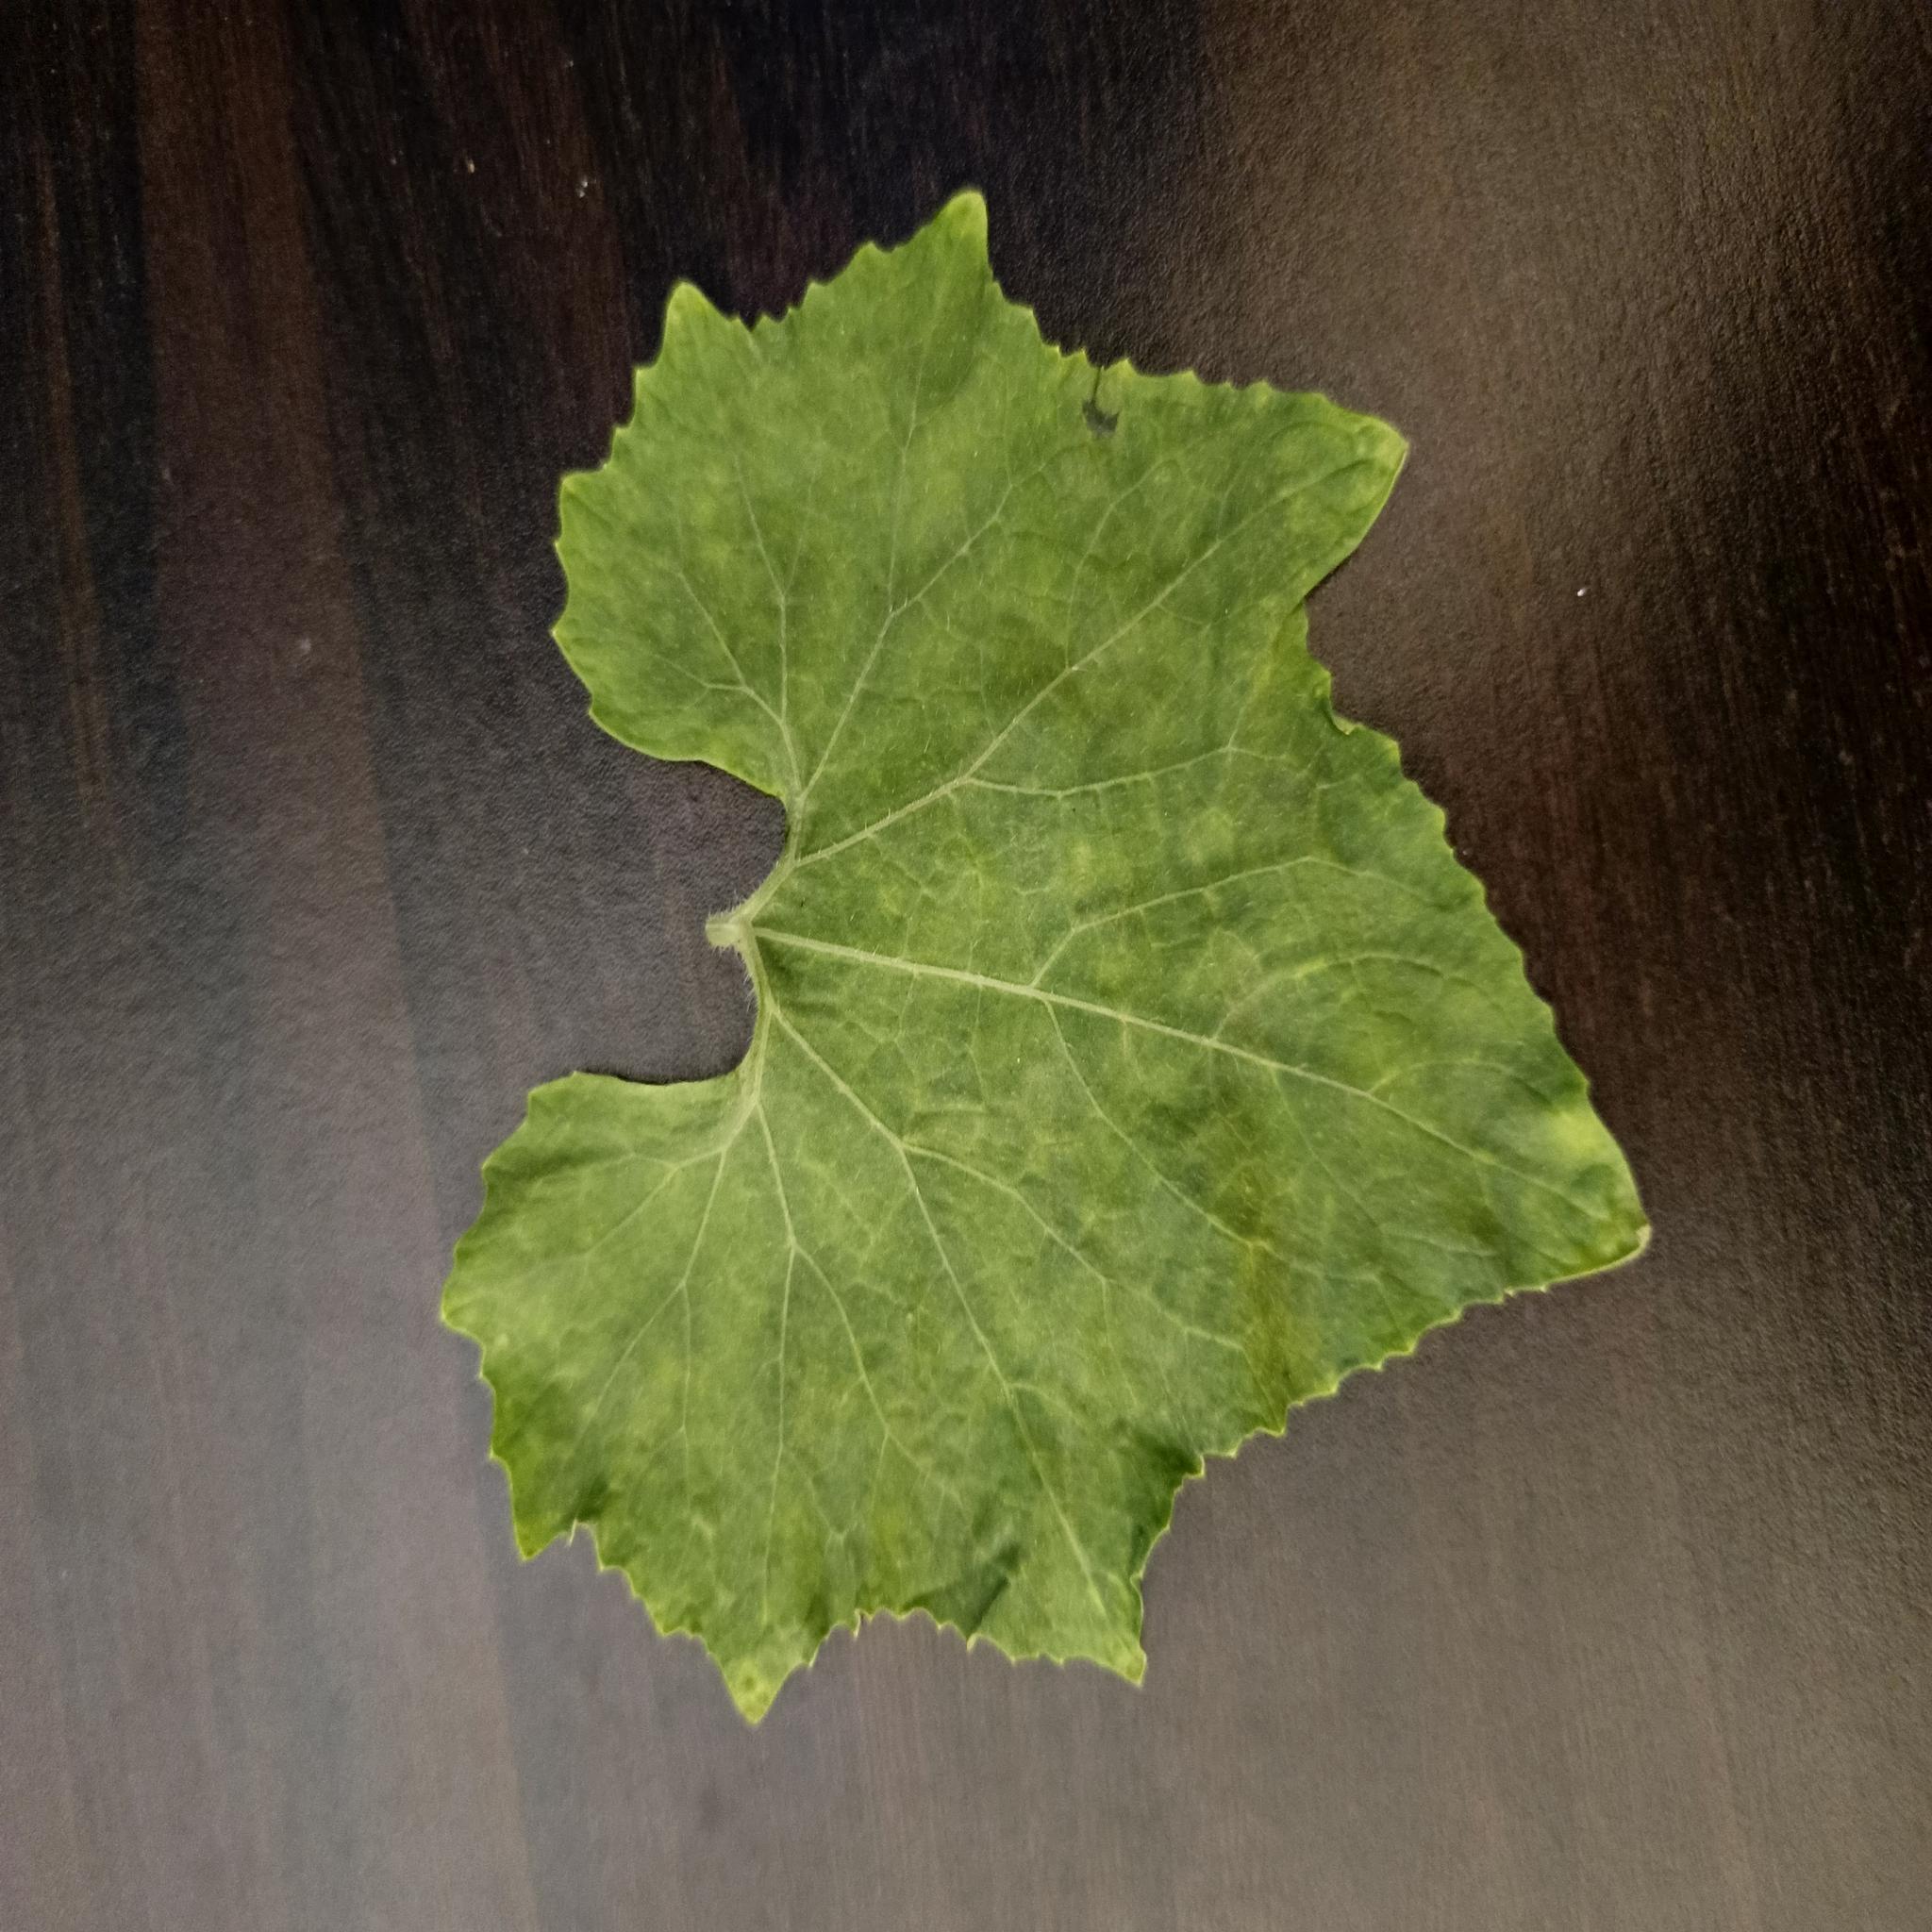
Label: Healthy